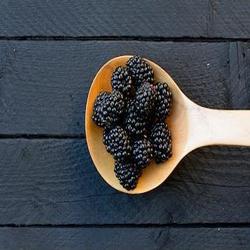
Label: Blackberry